Tamboāto Station

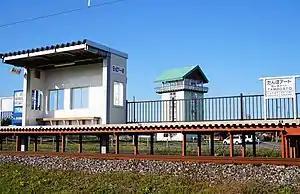
Tamboāto Station platform in April 2016

is a railway station on the Konan Railway Konan Line in Inakadate, Aomori, Japan, operated by the private railway operator Konan Railway.